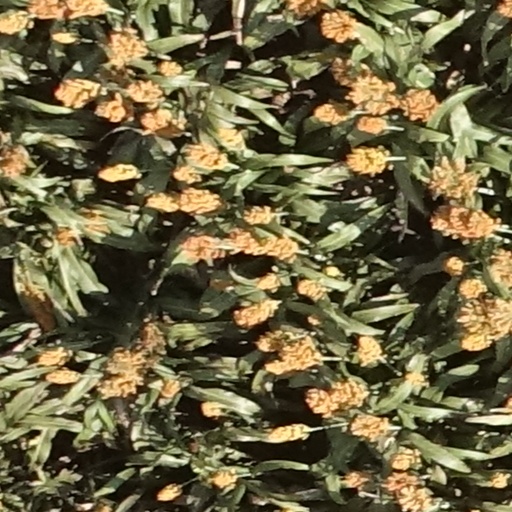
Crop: sorghum